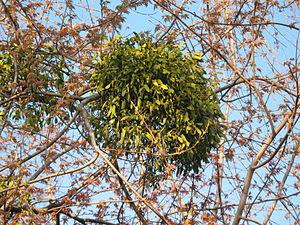
Le genre Viscum était un genre autrefois classé dans la famille des Loranthaceae et la sous-famille des Viscodeae. La classification phylogénétique APGIII le classe maintenant dans les Santalacées. Il regroupe quelque 70 espèces d'arbrisseaux hémiparasites, dont la plus connue est le gui.